D. W. Davis

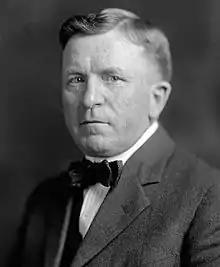

David William Davis (April 23, 1873 – August 5, 1959) was an American politician who served as the 12th governor of Idaho from 1919 to 1923. He later served briefly as commissioner of the United States Bureau of Reclamation in 1923 and 1925. He later became a special assistant to the United States Secretary of the Interior.